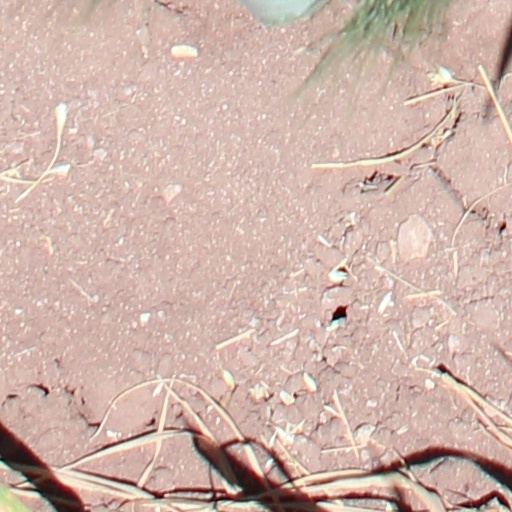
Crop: wheat